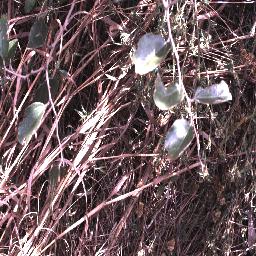
Label: chinee_apple